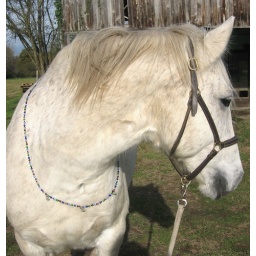
Tiger's eye beads in blue, purple and green and tiny silver bells